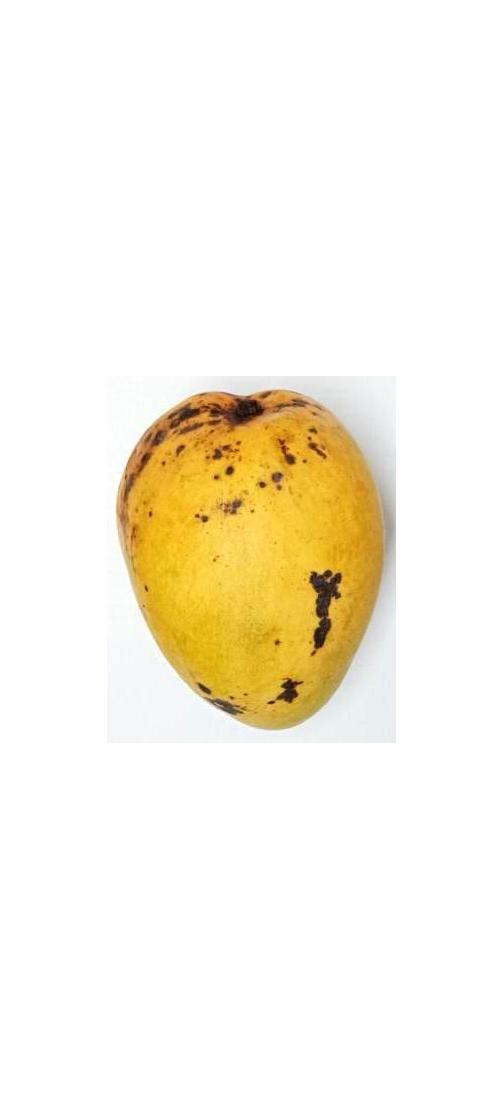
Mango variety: Bari-11